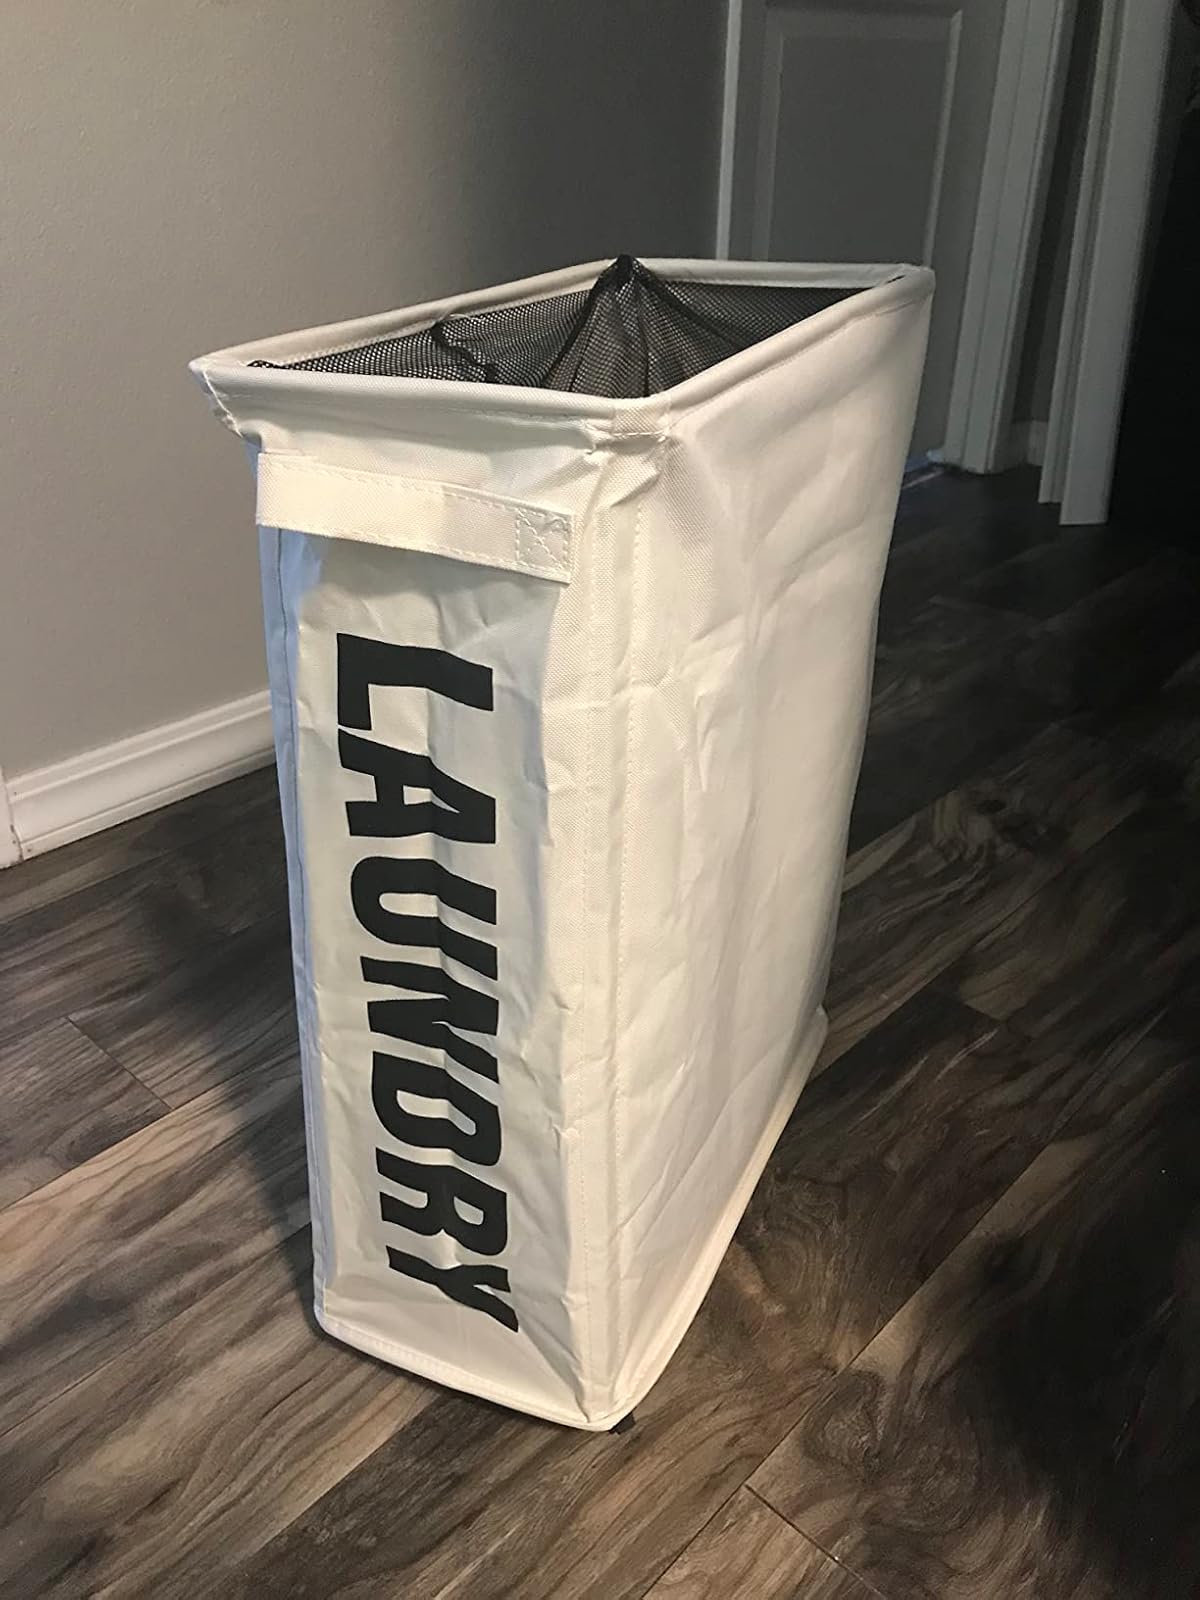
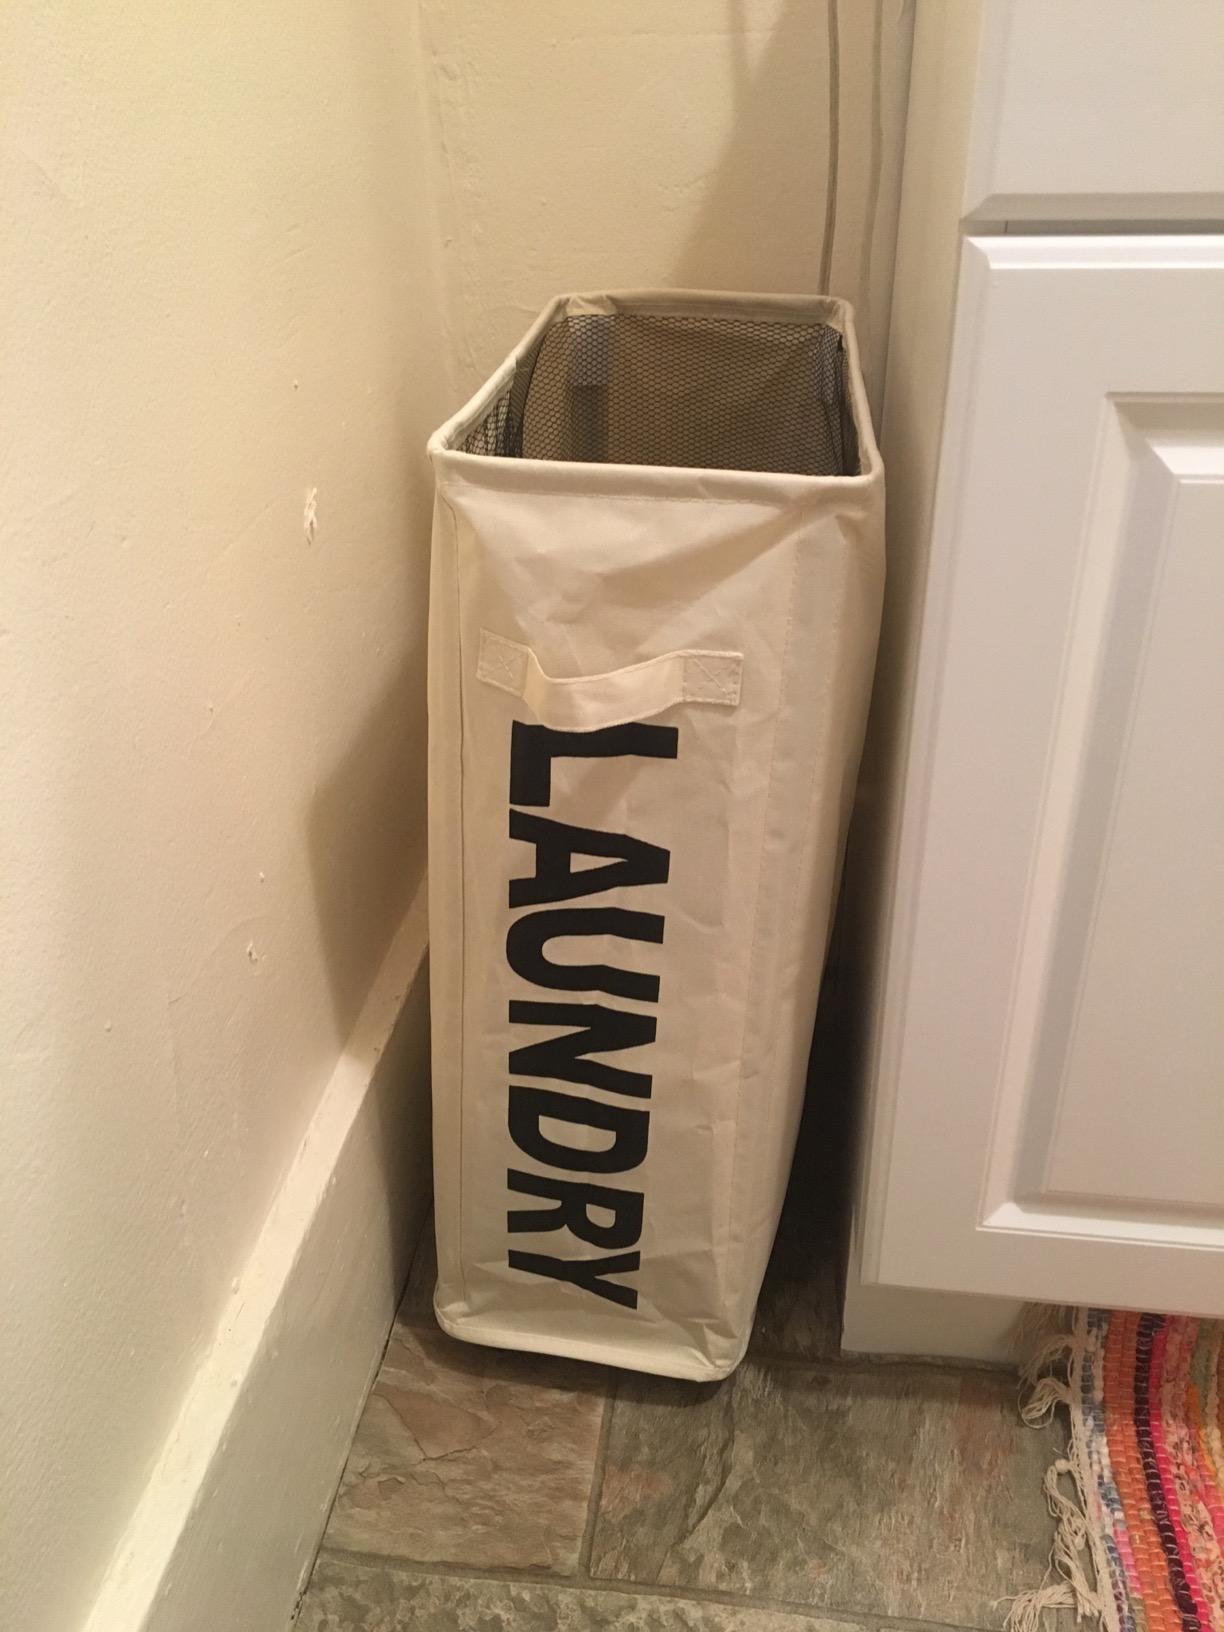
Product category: items_hamper
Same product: yes